Hurricane Carol (1953)

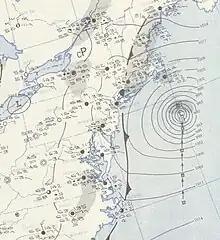
Weather map of Hurricane Carol off the east coast of the United States

Hurricane Carol was the strongest storm of the 1953 Atlantic hurricane season and the first Category 5 hurricane in the Atlantic basin since the 1944 Great Atlantic Hurricane. Carol was also the first named storm to attain Category 5 status. Carol developed on August 28 off the west coast of Africa, although the Weather Bureau did not initiate advisories until five days later. On September 2, Carol attained hurricane status, based on a ship report. It moved northwestward, attaining peak winds of , based on reports from the Hurricane Hunters. After weakening, it brushed Bermuda and turned northeastward near New England, passing west of Nova Scotia before making landfall near Saint John, New Brunswick on September 7. While crossing Atlantic Canada, Carol became an extratropical cyclone, which dissipated on September 9 southwest of Greenland.